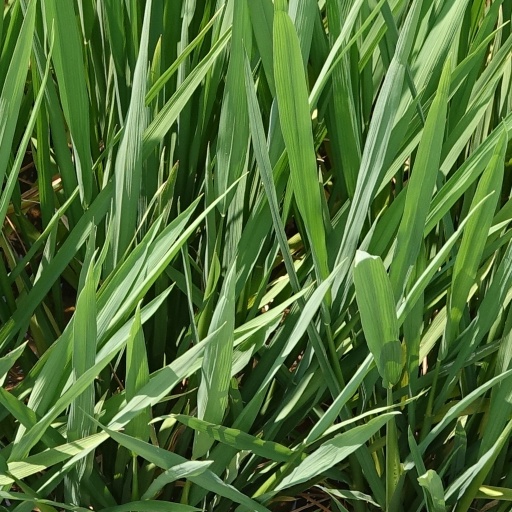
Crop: rice